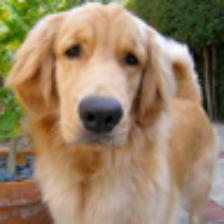
Label: NonHuman